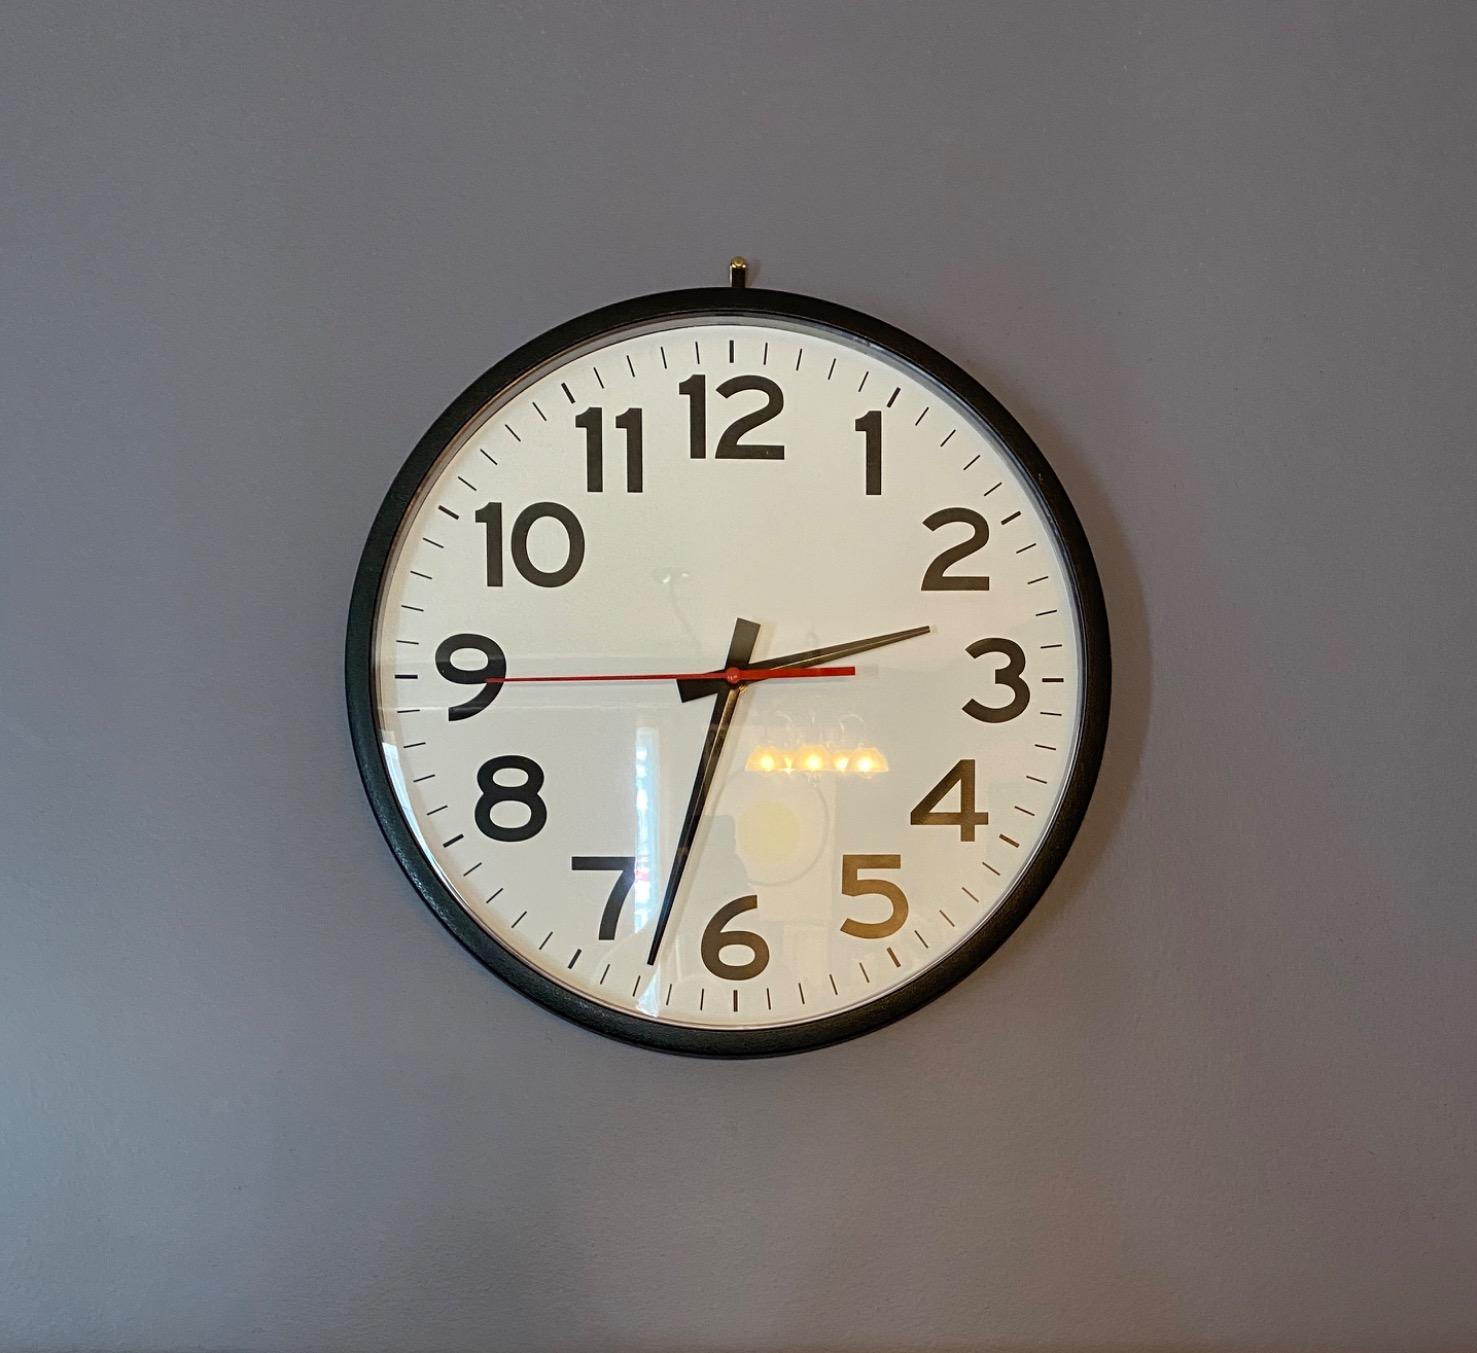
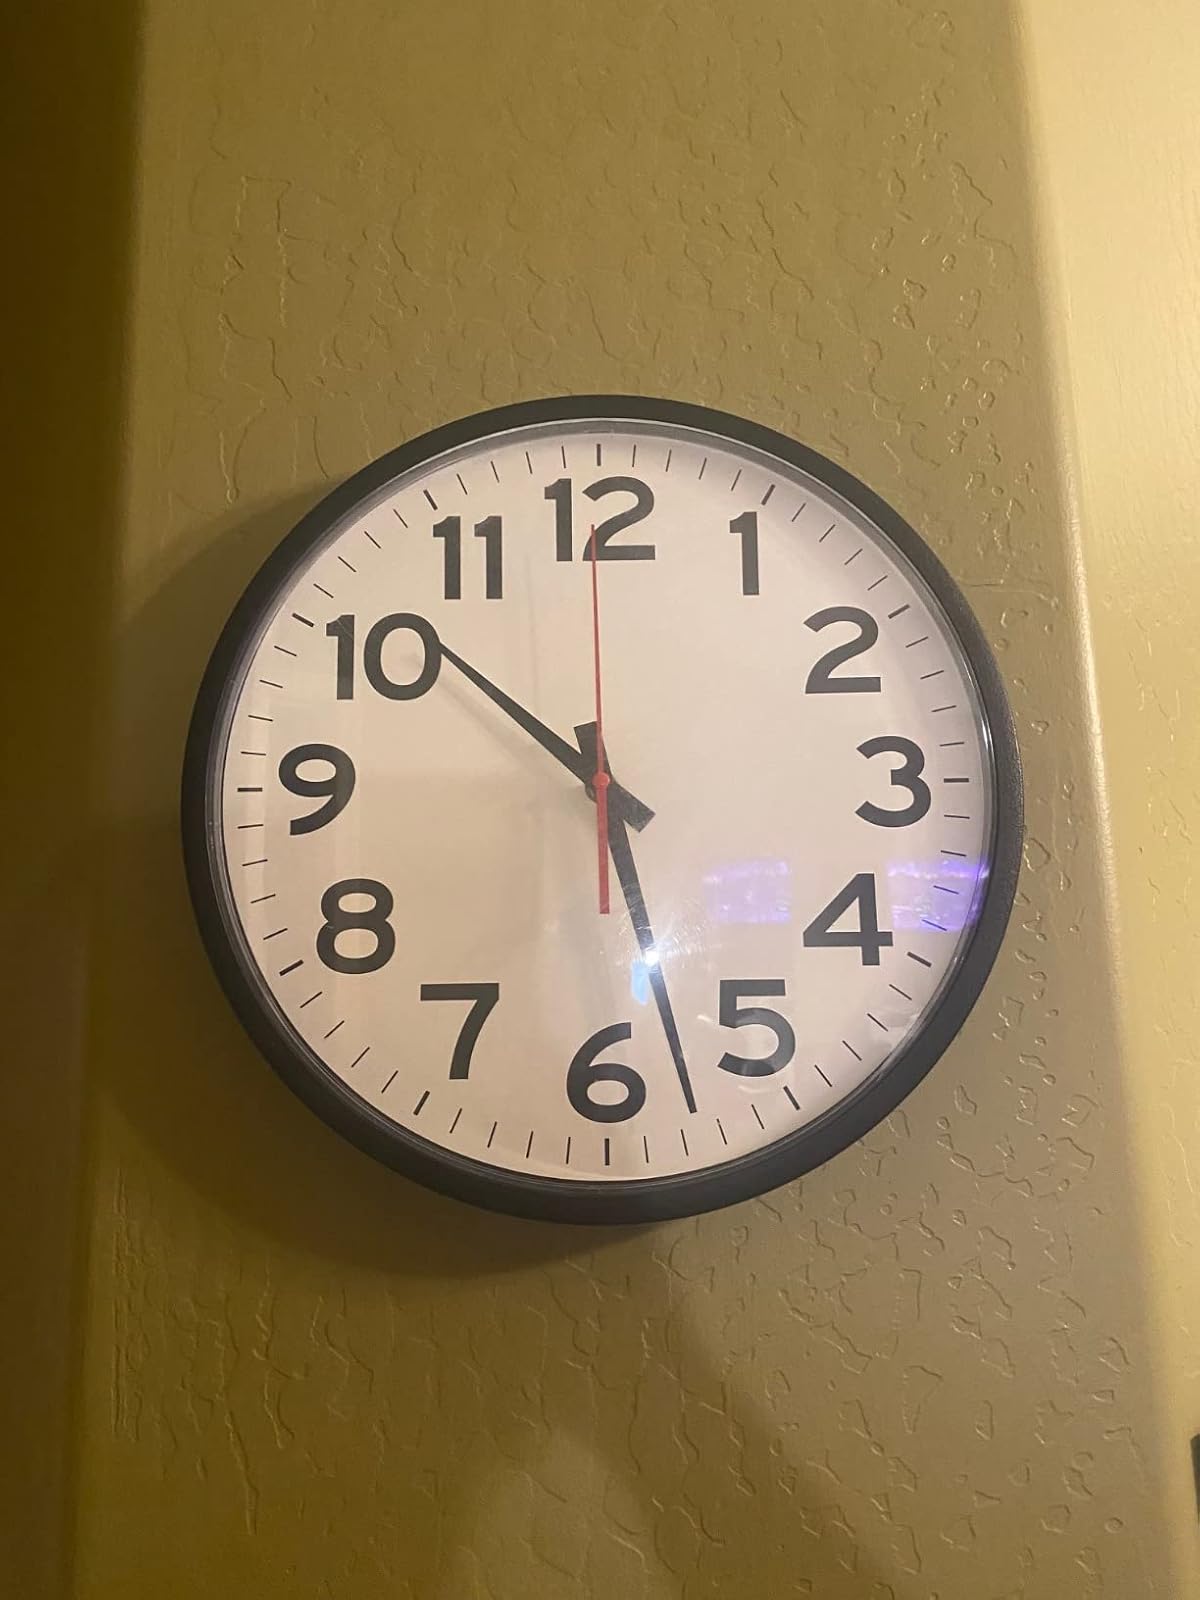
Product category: clock
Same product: yes